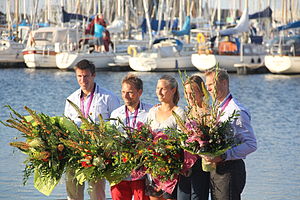
Guldfireren
Medaljer til roerne ved OL i London 2012
Danske Roere hjemme fra London OL 2012
Guldfireren var dansk ronings absolut mest succesfulde båd gennem tiderne. Letvægtsfireren vandt i perioden 1994-2016 tre OL-guld, en OL-sølv og to OL-bronze, otte VM-guld samt tre VM-sølv. Selv om Eskild Ebbesen som den sidste af den oprindelige besætning indstillede karrieren i 2012, er navnet blevet hængende på grund af videreførelsen af det oprindelige koncept.